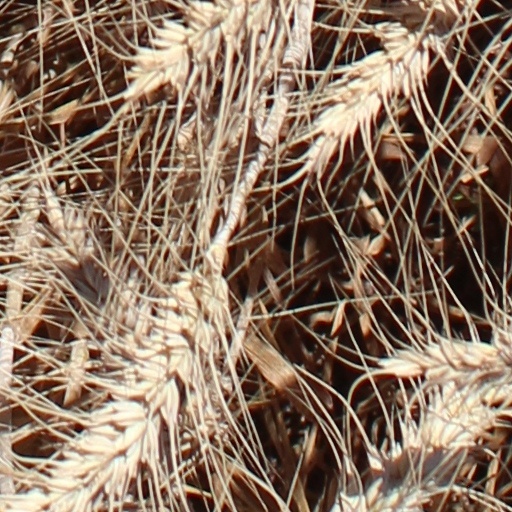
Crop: wheat